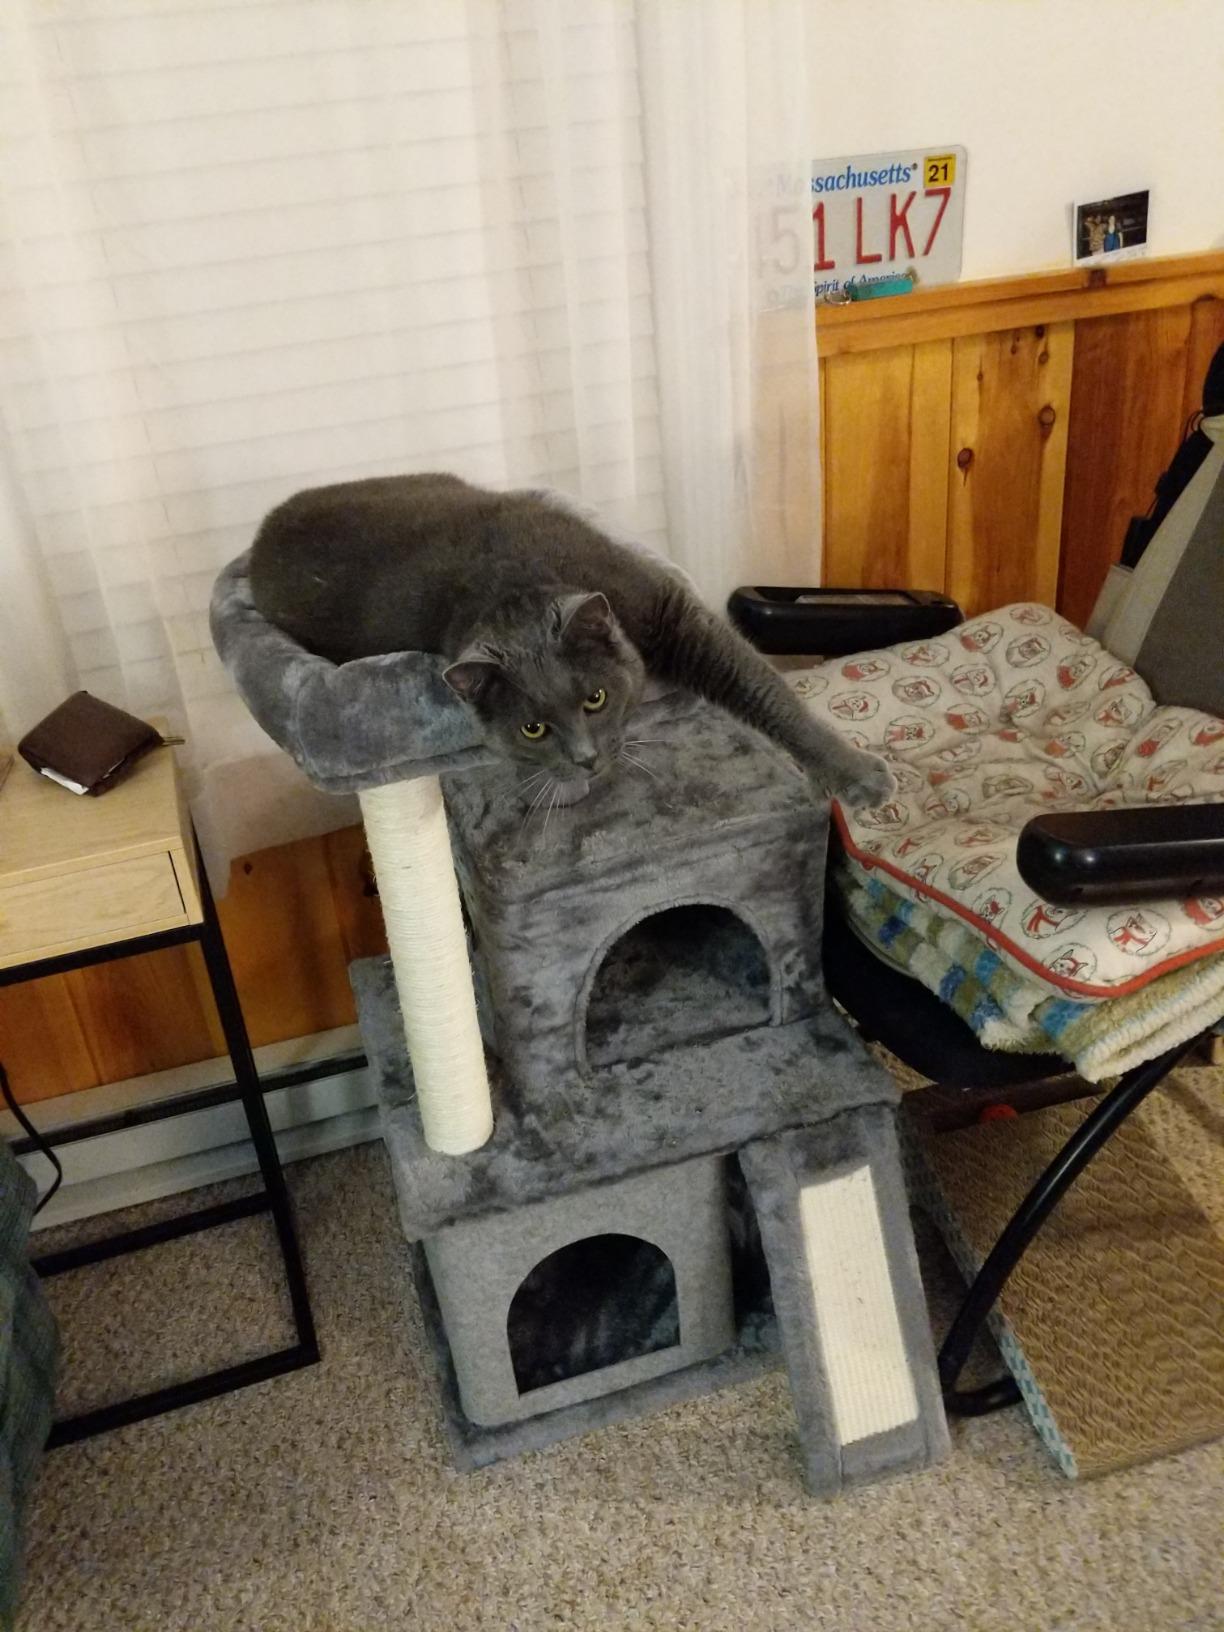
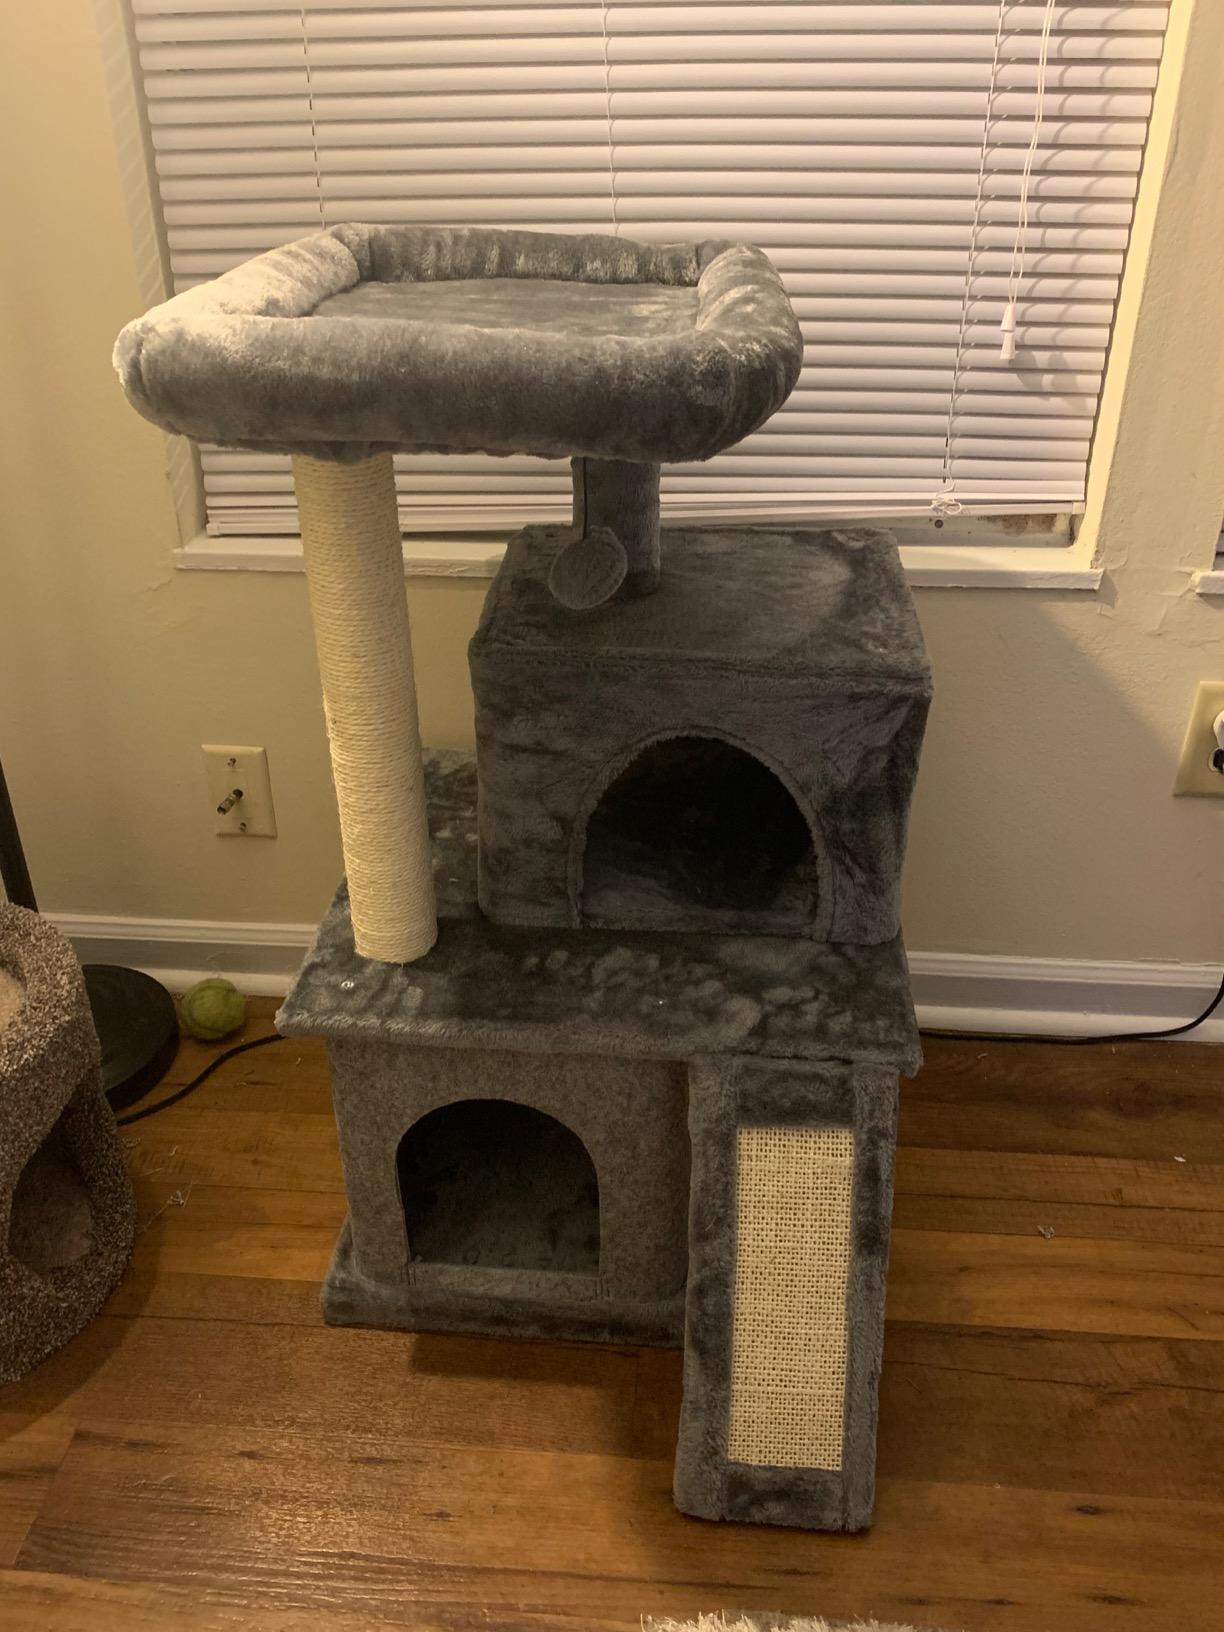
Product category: items_cat tree
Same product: yes